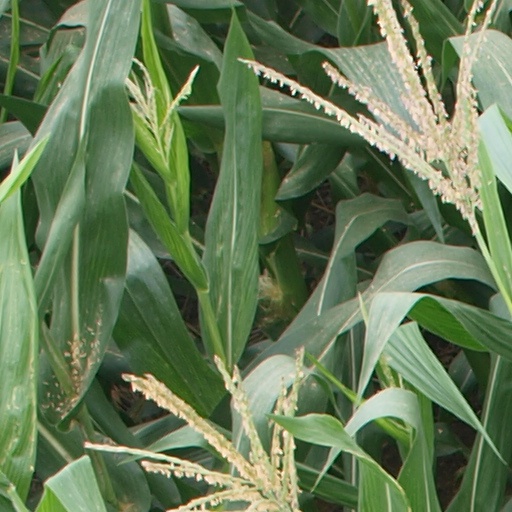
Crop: maize; corn